Dinosaur King

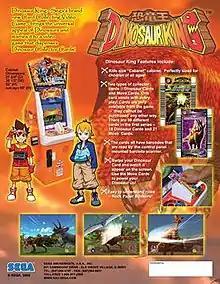
Arcade flyer

is a 2005 card-based arcade video game from Sega that uses similar gameplay mechanics to "". The game was revealed in JAMMA 2005. A Nintendo DS version was also later released.